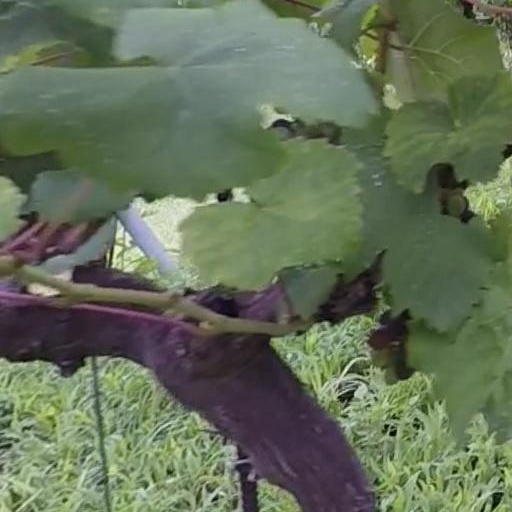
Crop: grape